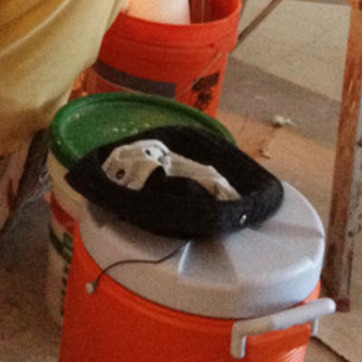
Material: fabric